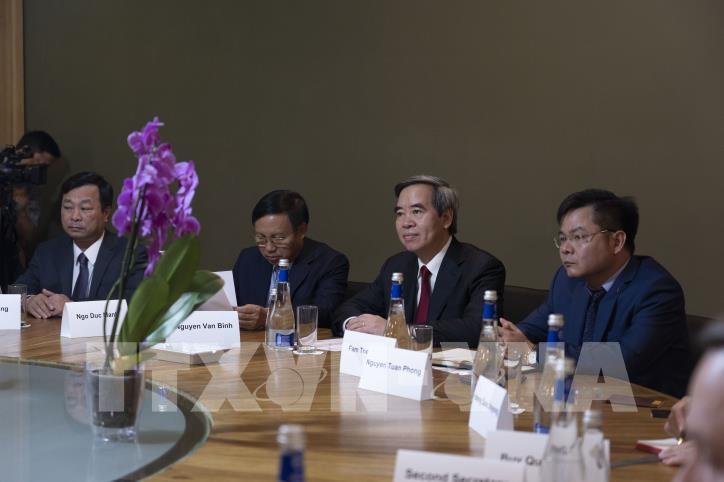
có một vài người đang ngồi ở bên một một cái bàn tròn